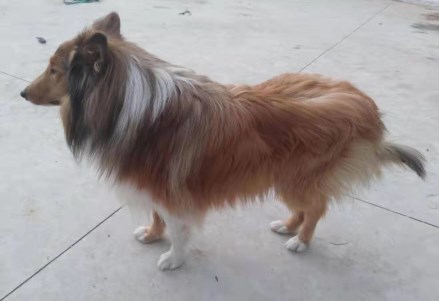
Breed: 227-n000094-collie